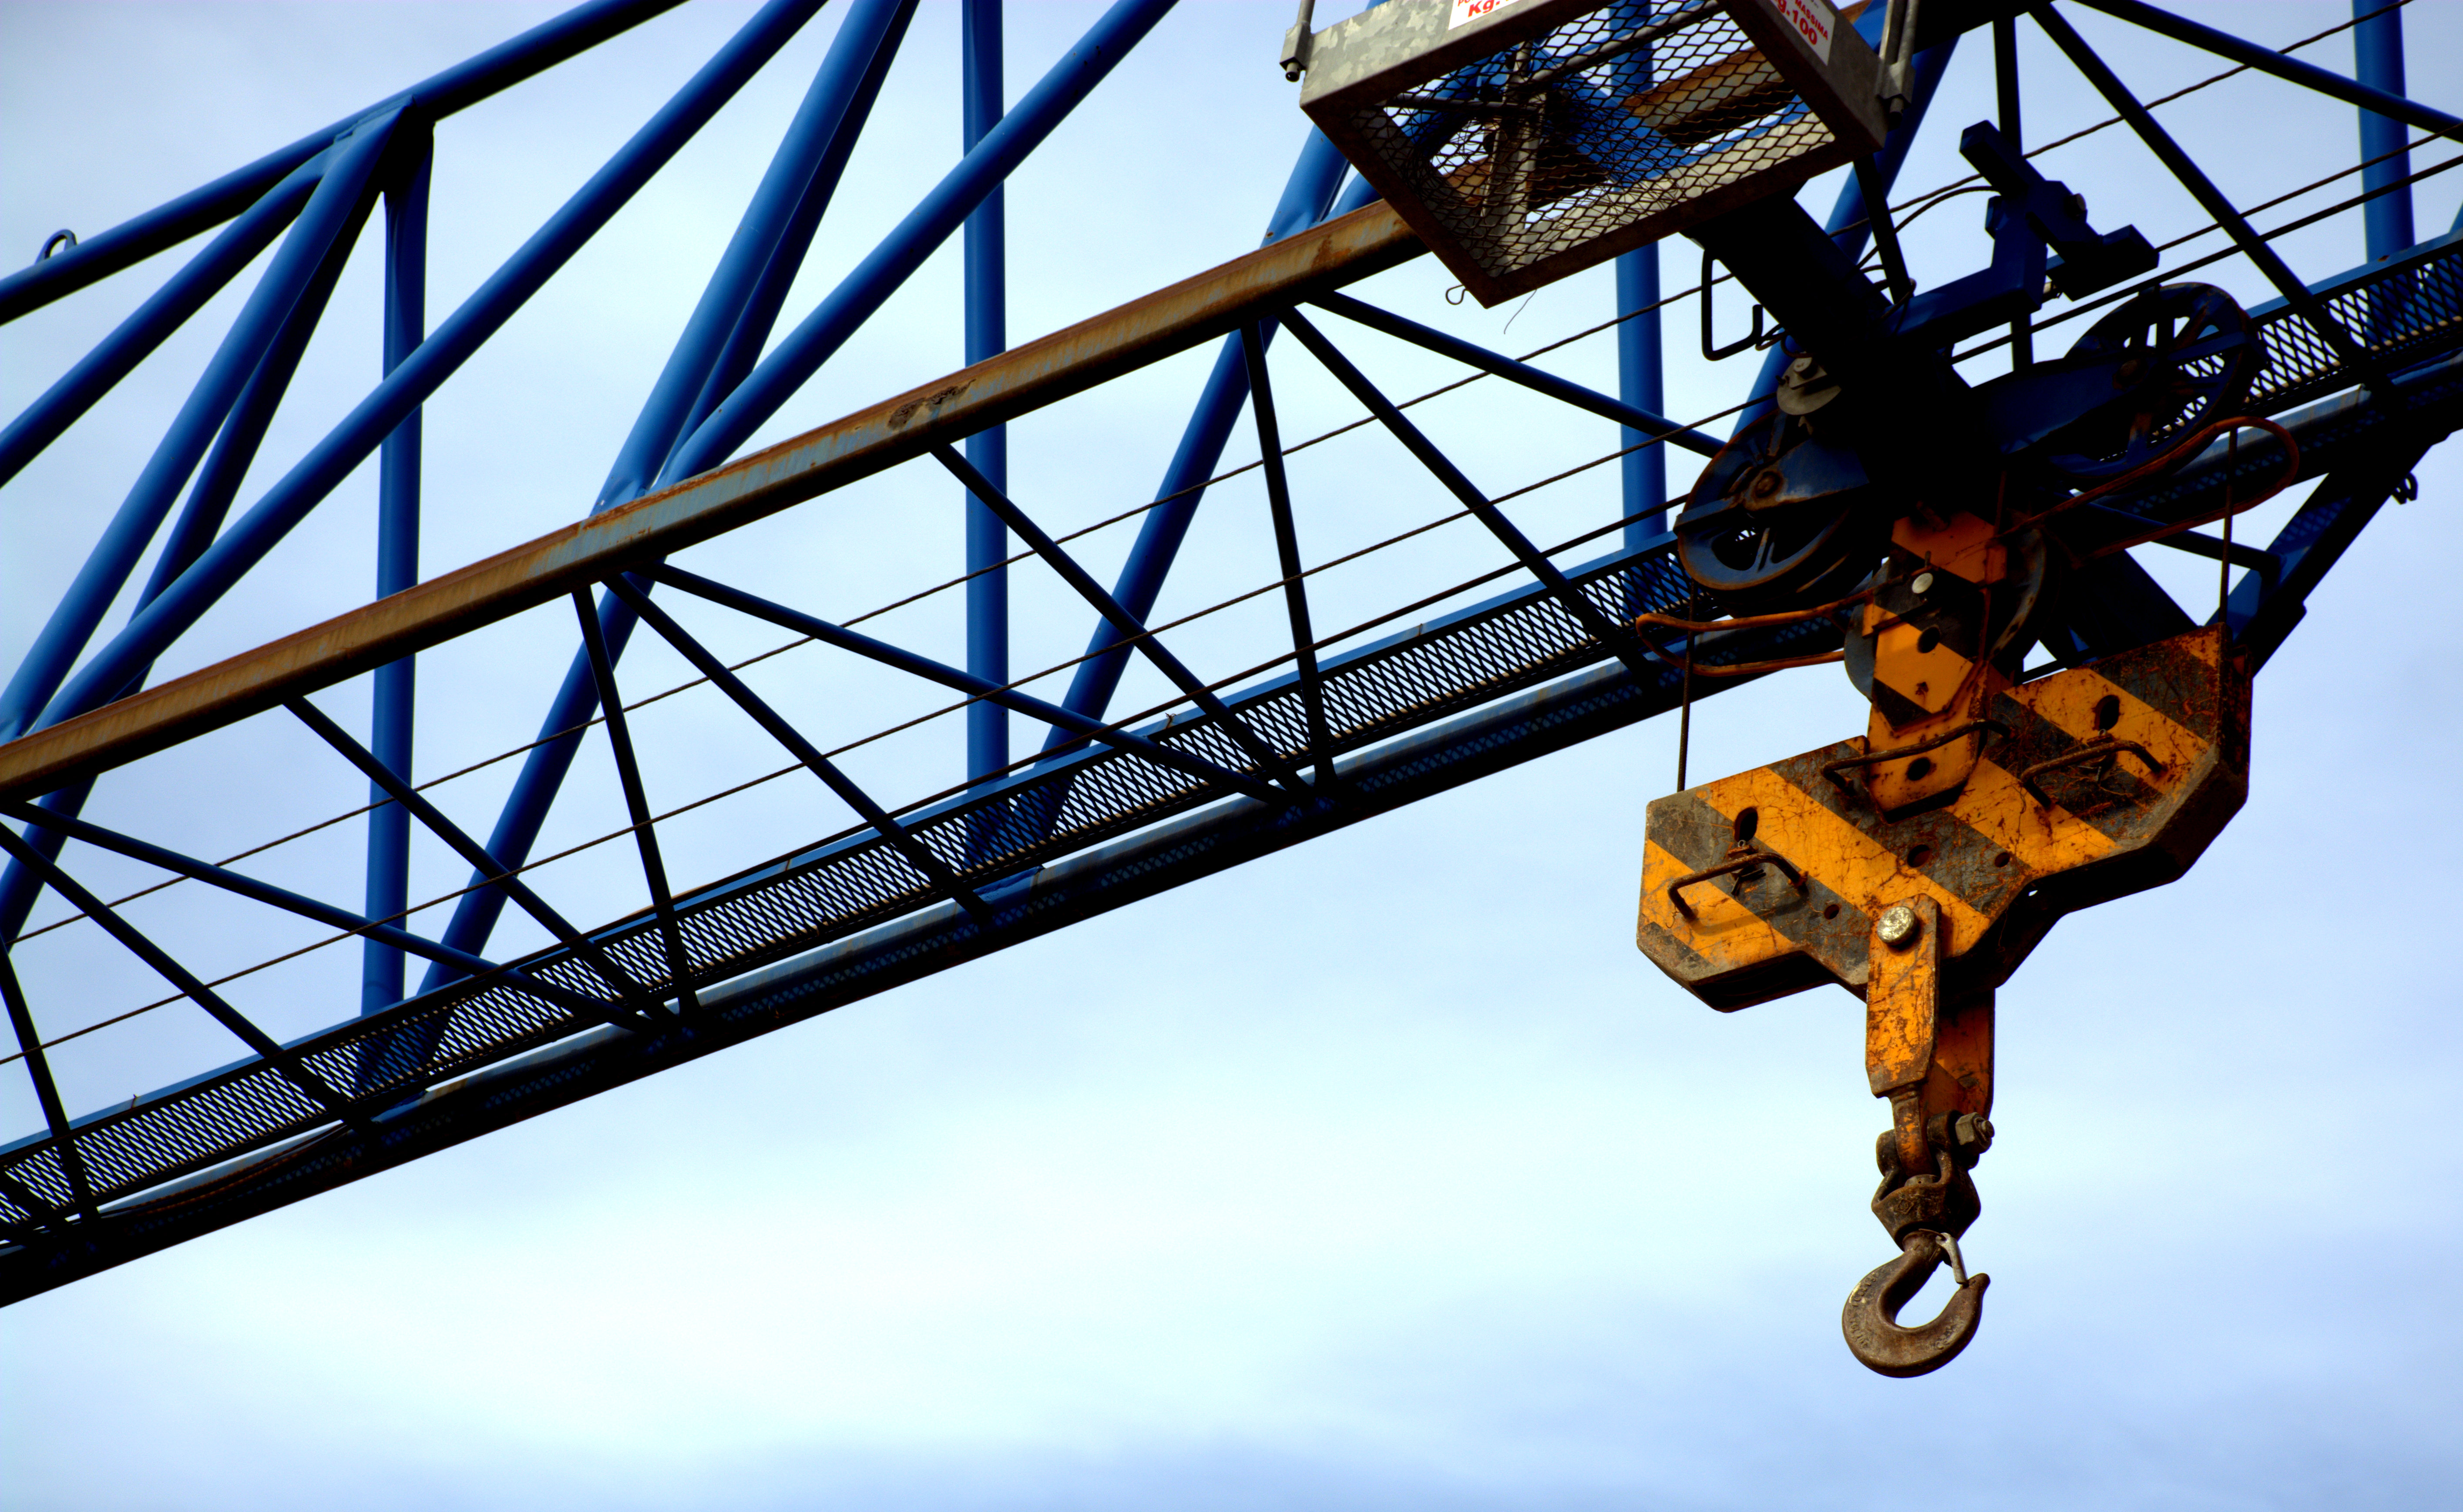
sky, construction, vehicle, ferris wheel, amusement park, blue, nikon, electricity, yellow, flickr, like, amazing, nice, crane, hang, wonderful, nikond7100, erbil, kurdistan, hawler, arbil, towercrane, nikkkor, amusement ride, atmosphere of earth